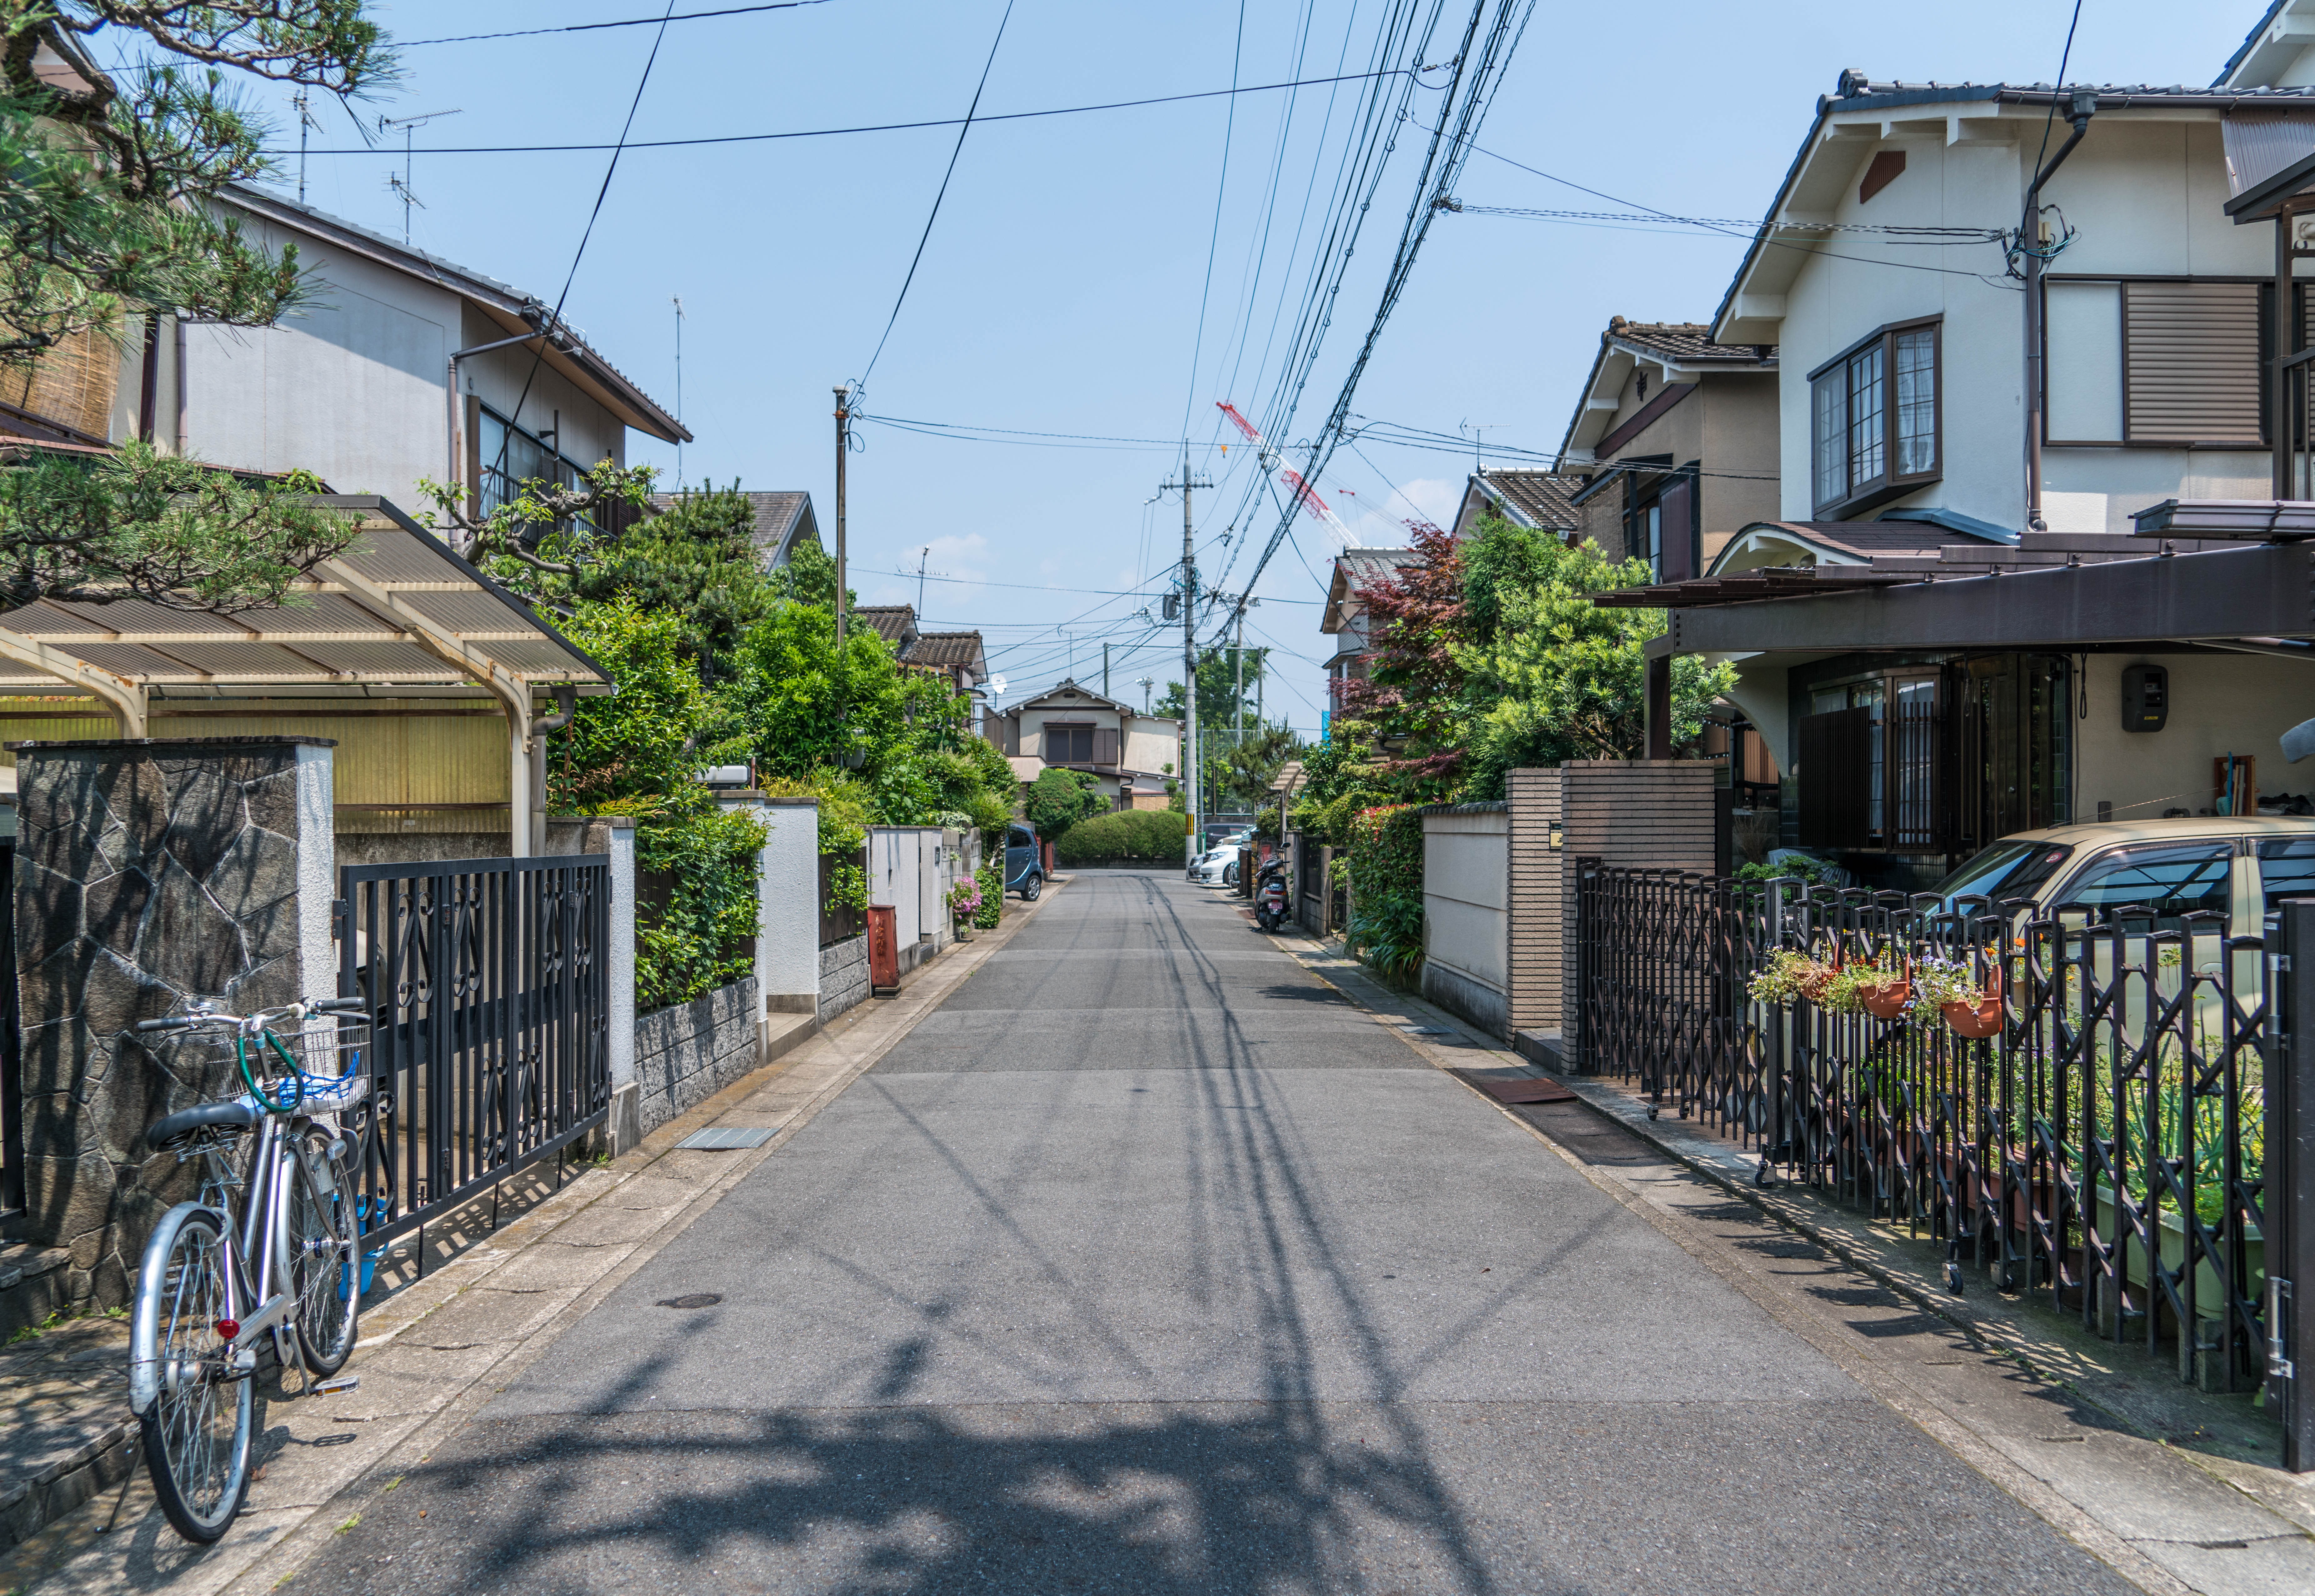
outdoor, sun, track, road, street, town, alley, city, downtown, summer, travel, village, transport, asian, neighborhood, suburb, vehicle, residential, japan, lane, waterway, sunny, japanese, infrastructure, kyoto, neighbourhood, arashiyama, urban area, residential area, human settlement